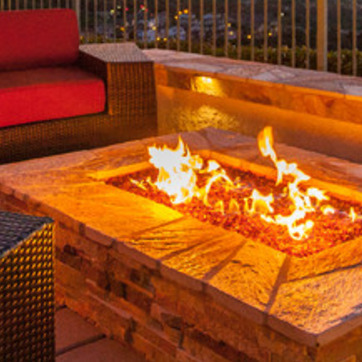
Material: other